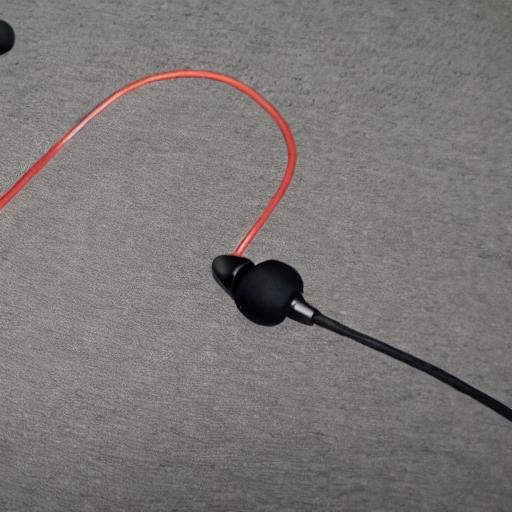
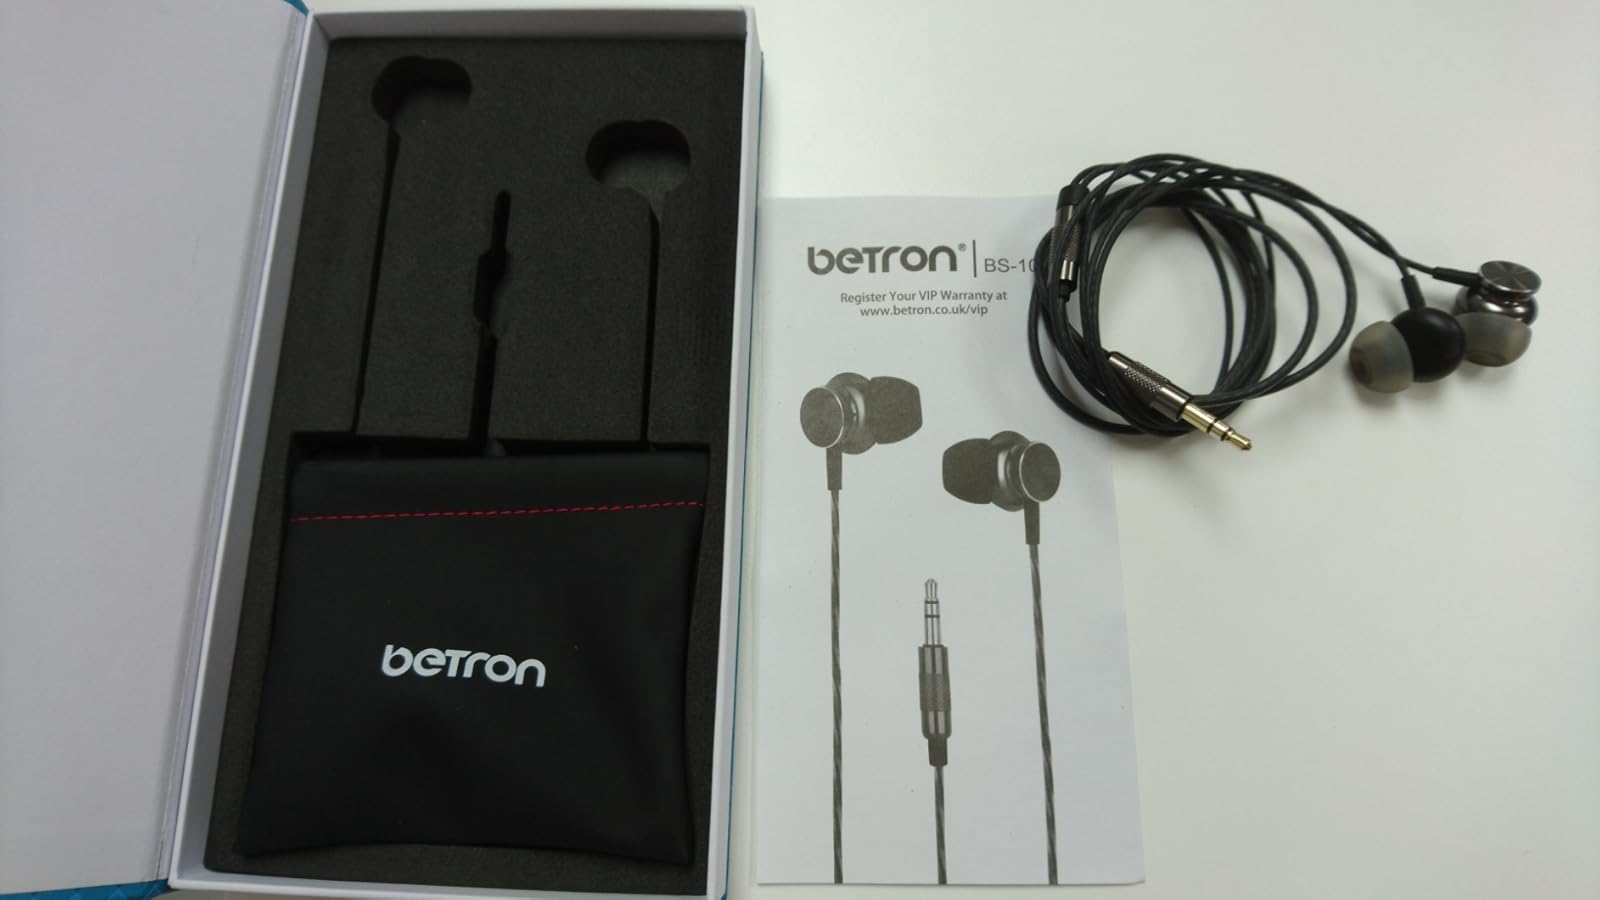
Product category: headphones
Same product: no